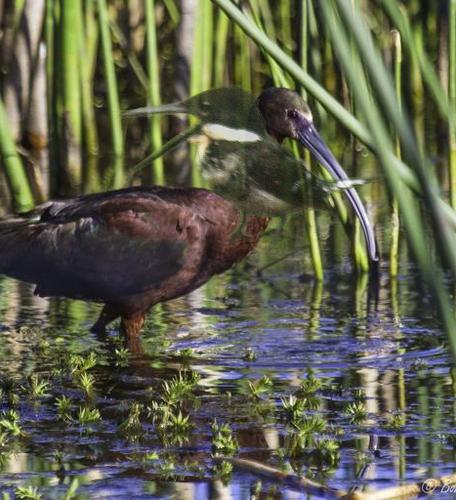
Bird species: Green_Kingfisher
Bird type: landbird
Background: land